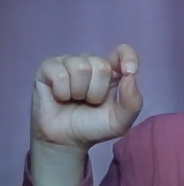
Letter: fa